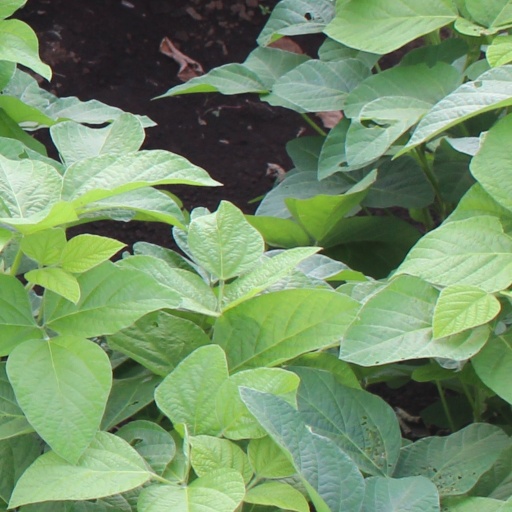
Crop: soybean